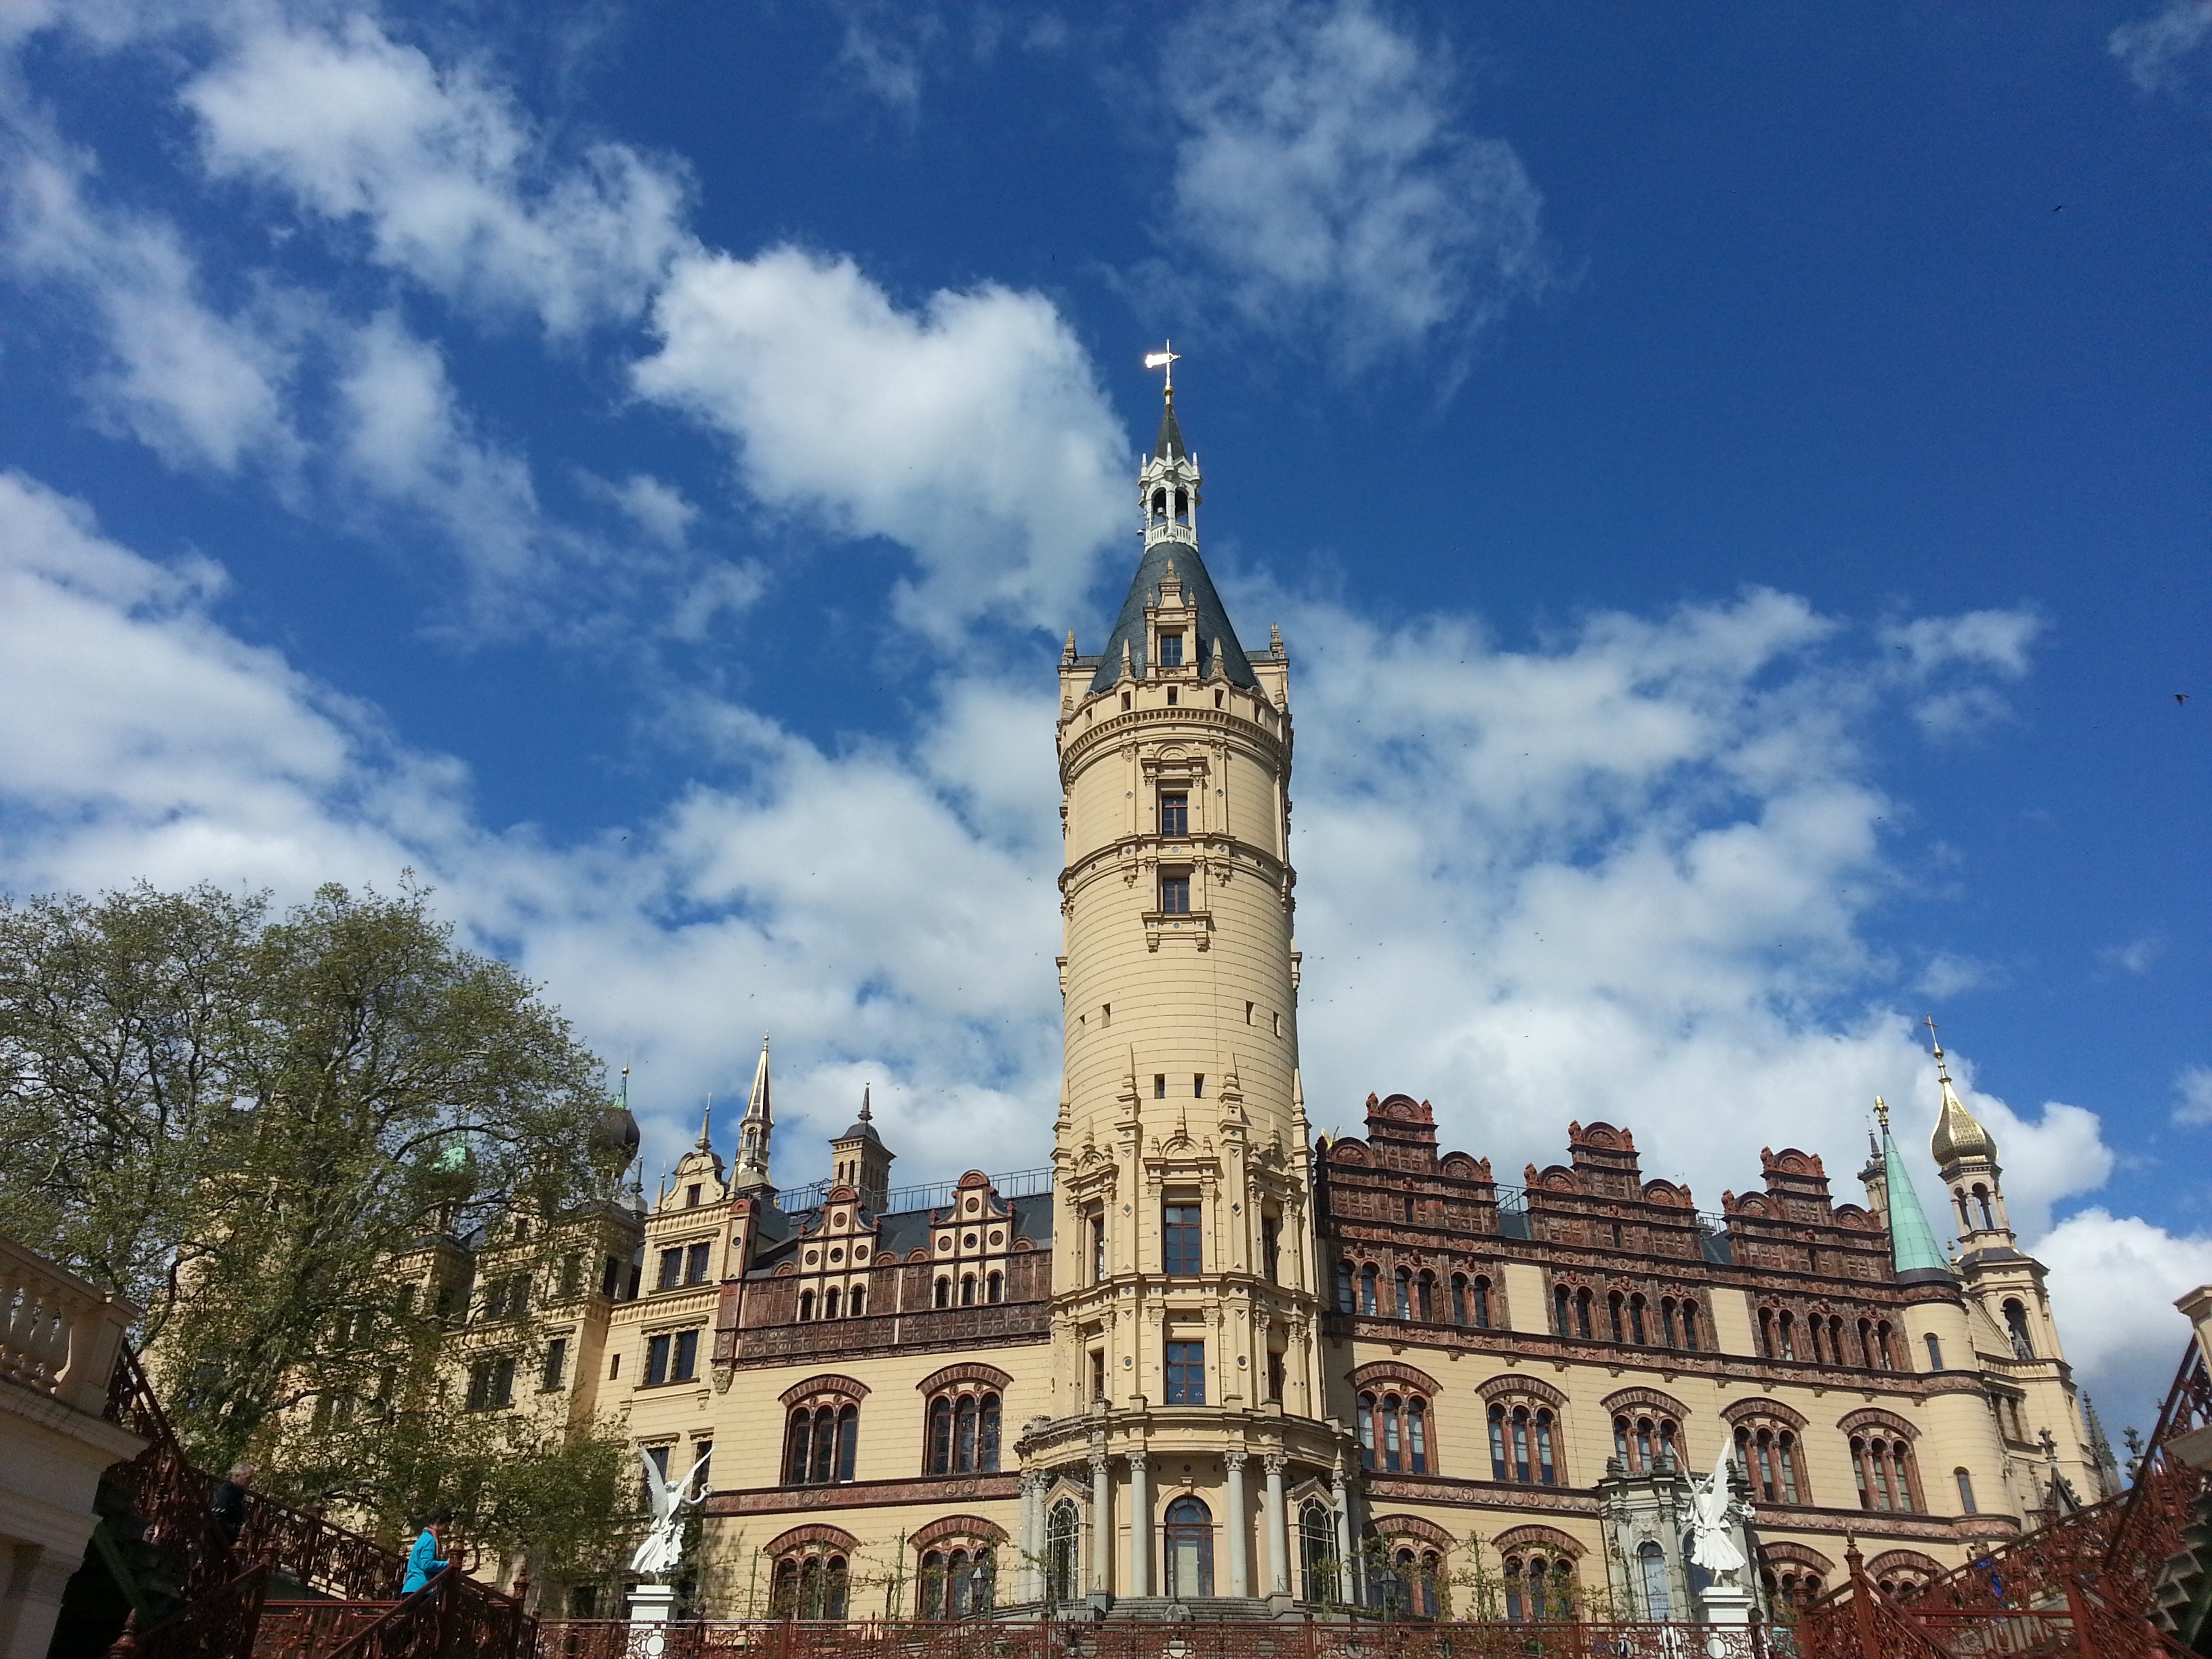
architecture, building, city, cityscape, tower, plaza, castle, landmark, church, cathedral, place of worship, places of interest, spire, germany, town square, schwerin, mecklenburg western pomerania